Felipe Massa

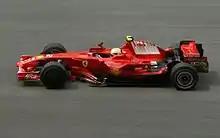
Massa driving for Ferrari at the 2008 Malaysian Grand Prix

In Malaysia, he qualified on pole, half a second clear of Räikkönen in second. He led from pole for the first 16 laps but was jumped by Räikkönen in the pitstops. He was still in contention for the victory battle and was chasing Räikkönen until he spun off and retired on lap 31 while in second.